Phantasy Star (video game)

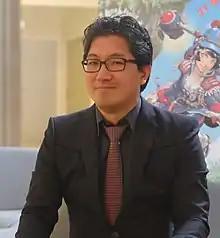
Yuji Naka, lead programmer

Role-playing games (RPG) were beginning to gain popularity with console players in Japan in the late 1980s. Many Japanese game designers were inspired by Western RPGs such as "Ultima" and "Wizardry." Chunsoft and Enix's "Dragon Quest" series was proving to be very popular on the Famicom, inspiring other developers to design similar games. Falcom began development on "", as Square was doing the same with "Final Fantasy". Around the release of "Dragon Quest II" in January 1987, Sega felt they needed an RPG for their Master System to compete in this emerging market. They believed they could not rely on third-party support because Sega's hardware market share was only one-tenth that of Nintendo's. They looked internally and found designer Kotaro Hayashida and programmer Yuji Naka were interested in creating an RPG. They had previously been recognized for their work within Sega — Hayashida for "Alex Kidd in Miracle World" (1986), and Naka for his 8-bit home console conversions of arcade games like "Out Run" and "Space Harrier". With Sega's approval, Hayashida and Naka began forming a team to develop an RPG.